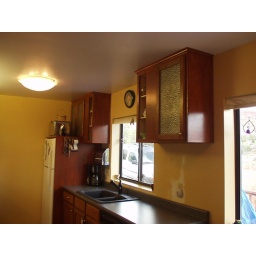
Right side upper cabinets. Antique frosted glass in all door panelse, from Buffalo.